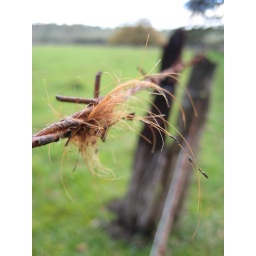
cow hair stuck in a fence